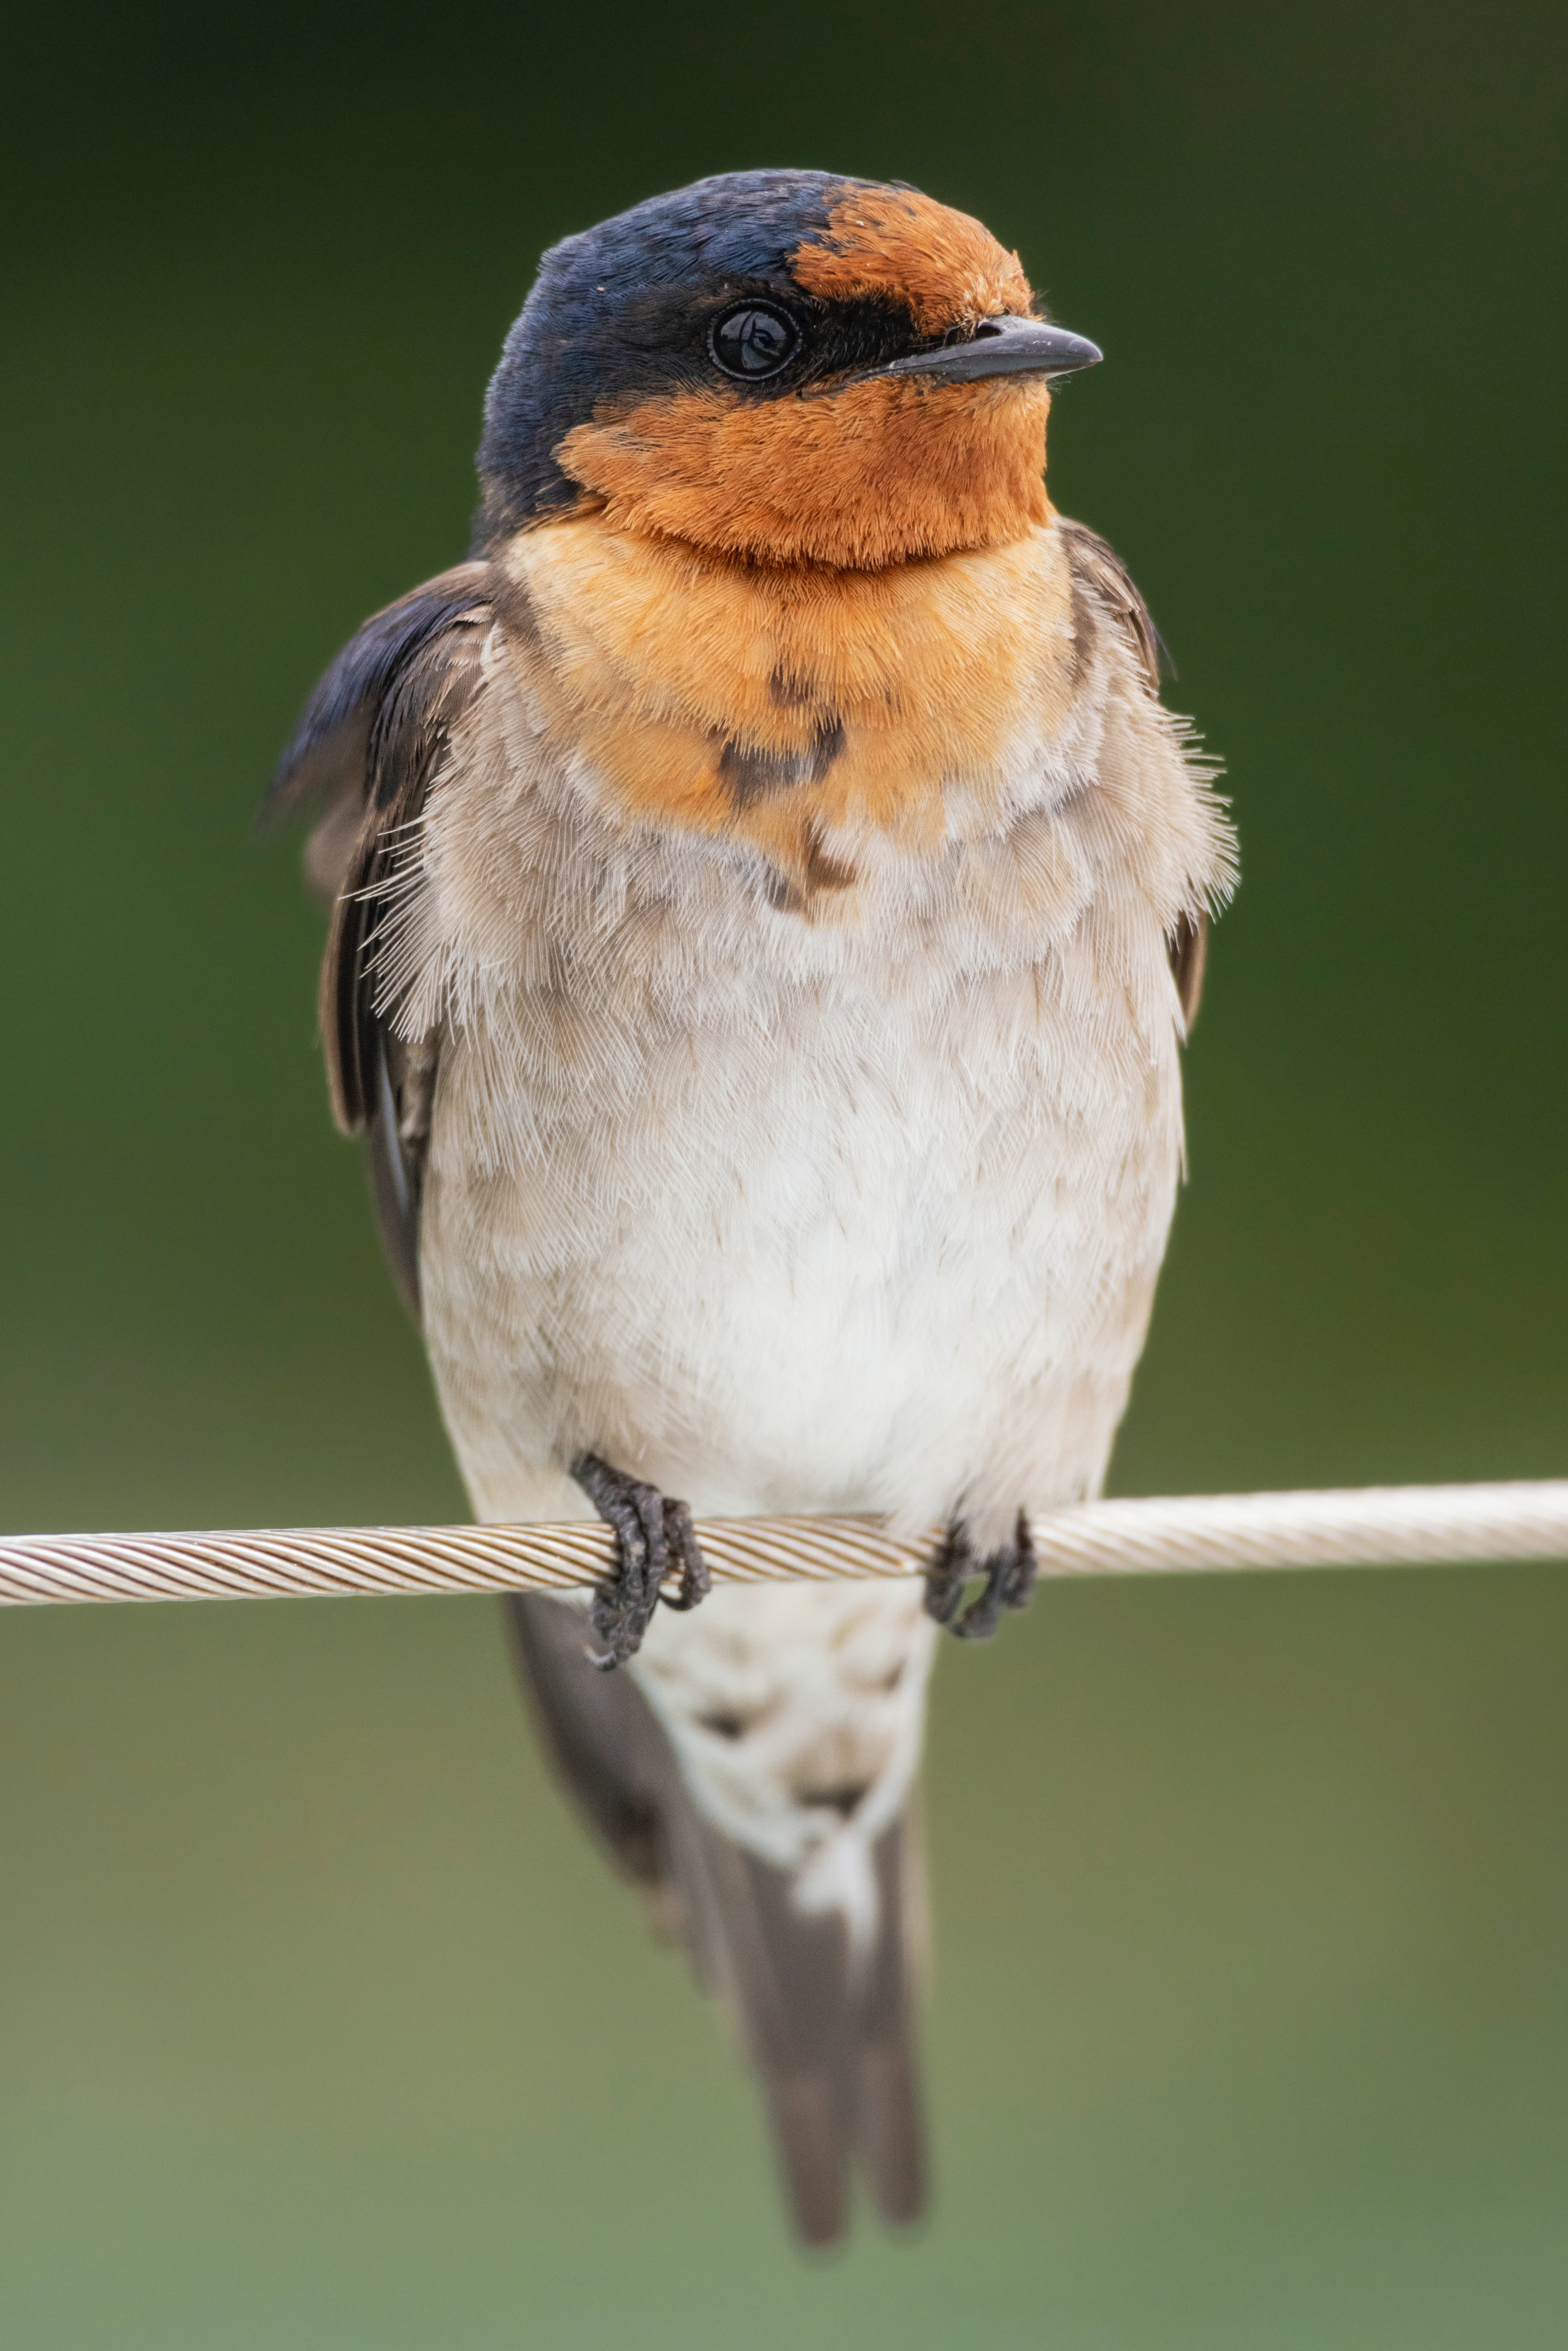
bird, beak, feather, twig, songbird, tail, close up, European Swallow, perching bird, balance, terrestrial animal, event, wildlife, foot, old world flycatcher, claw, swallow, macro photography